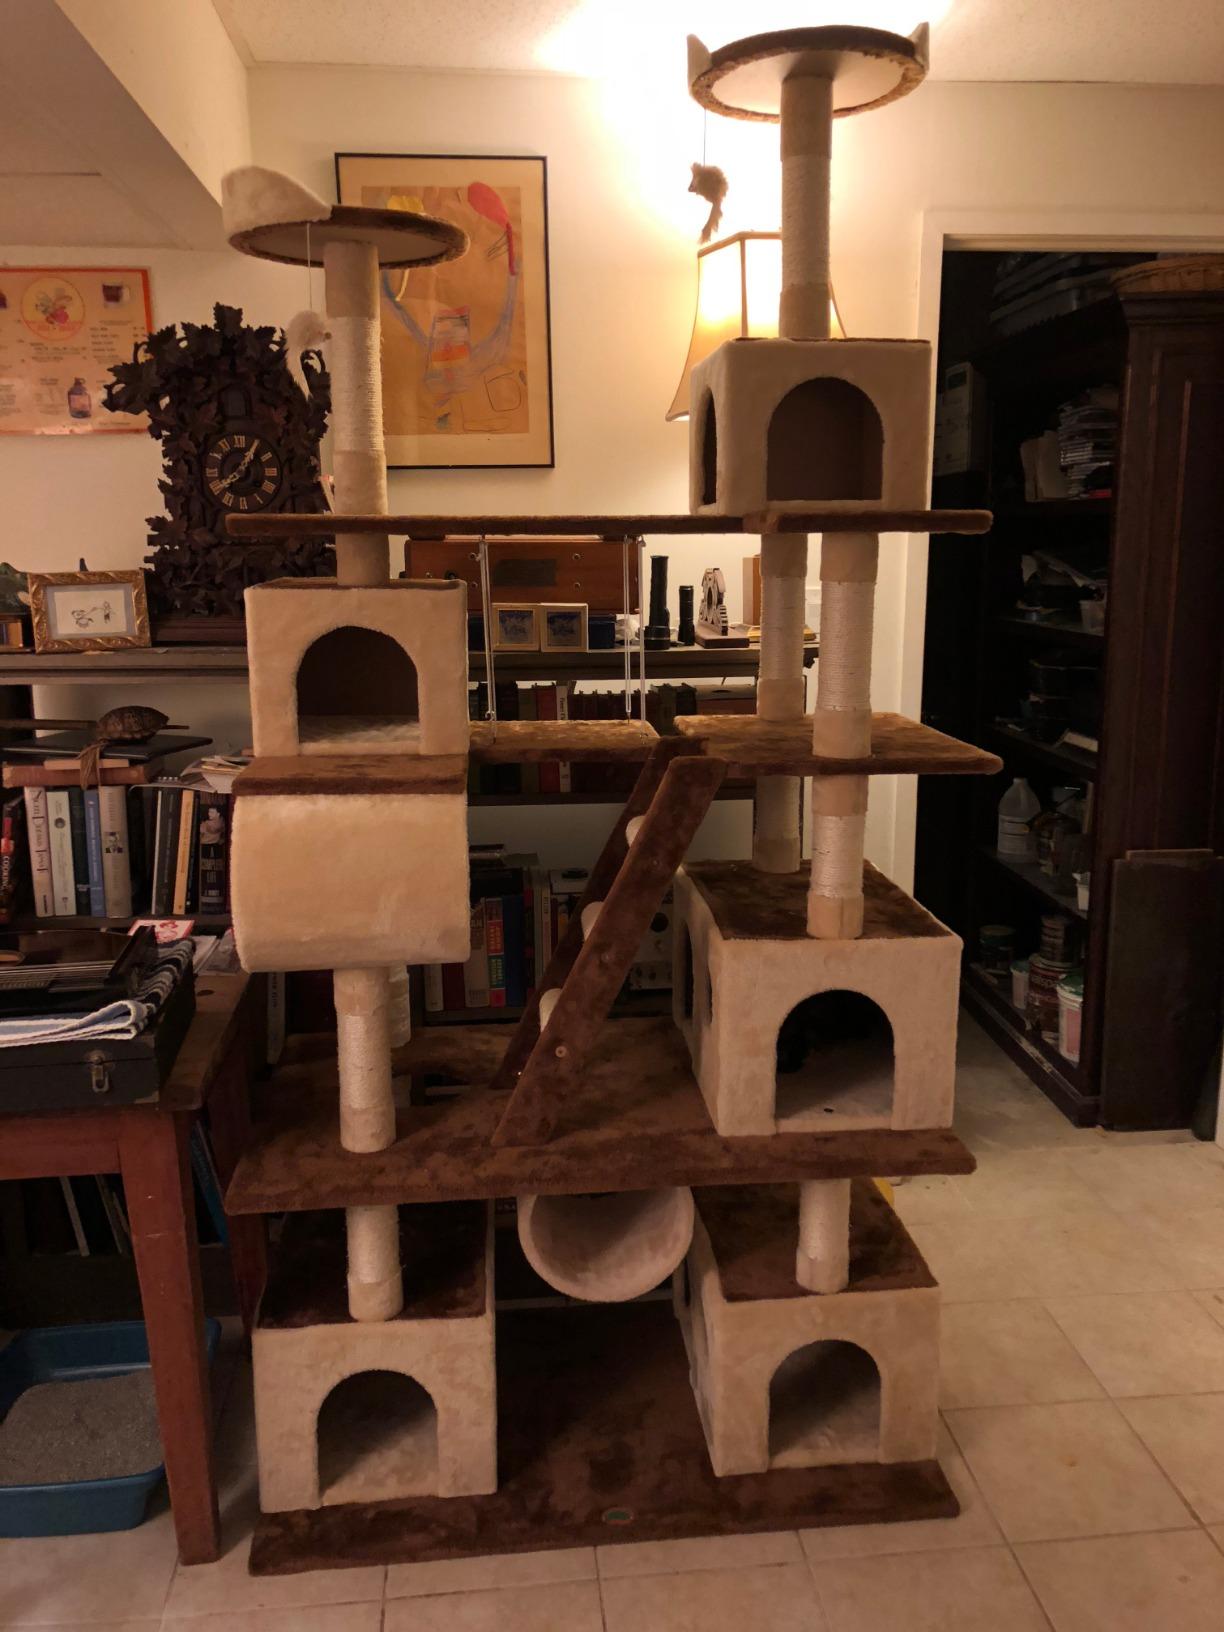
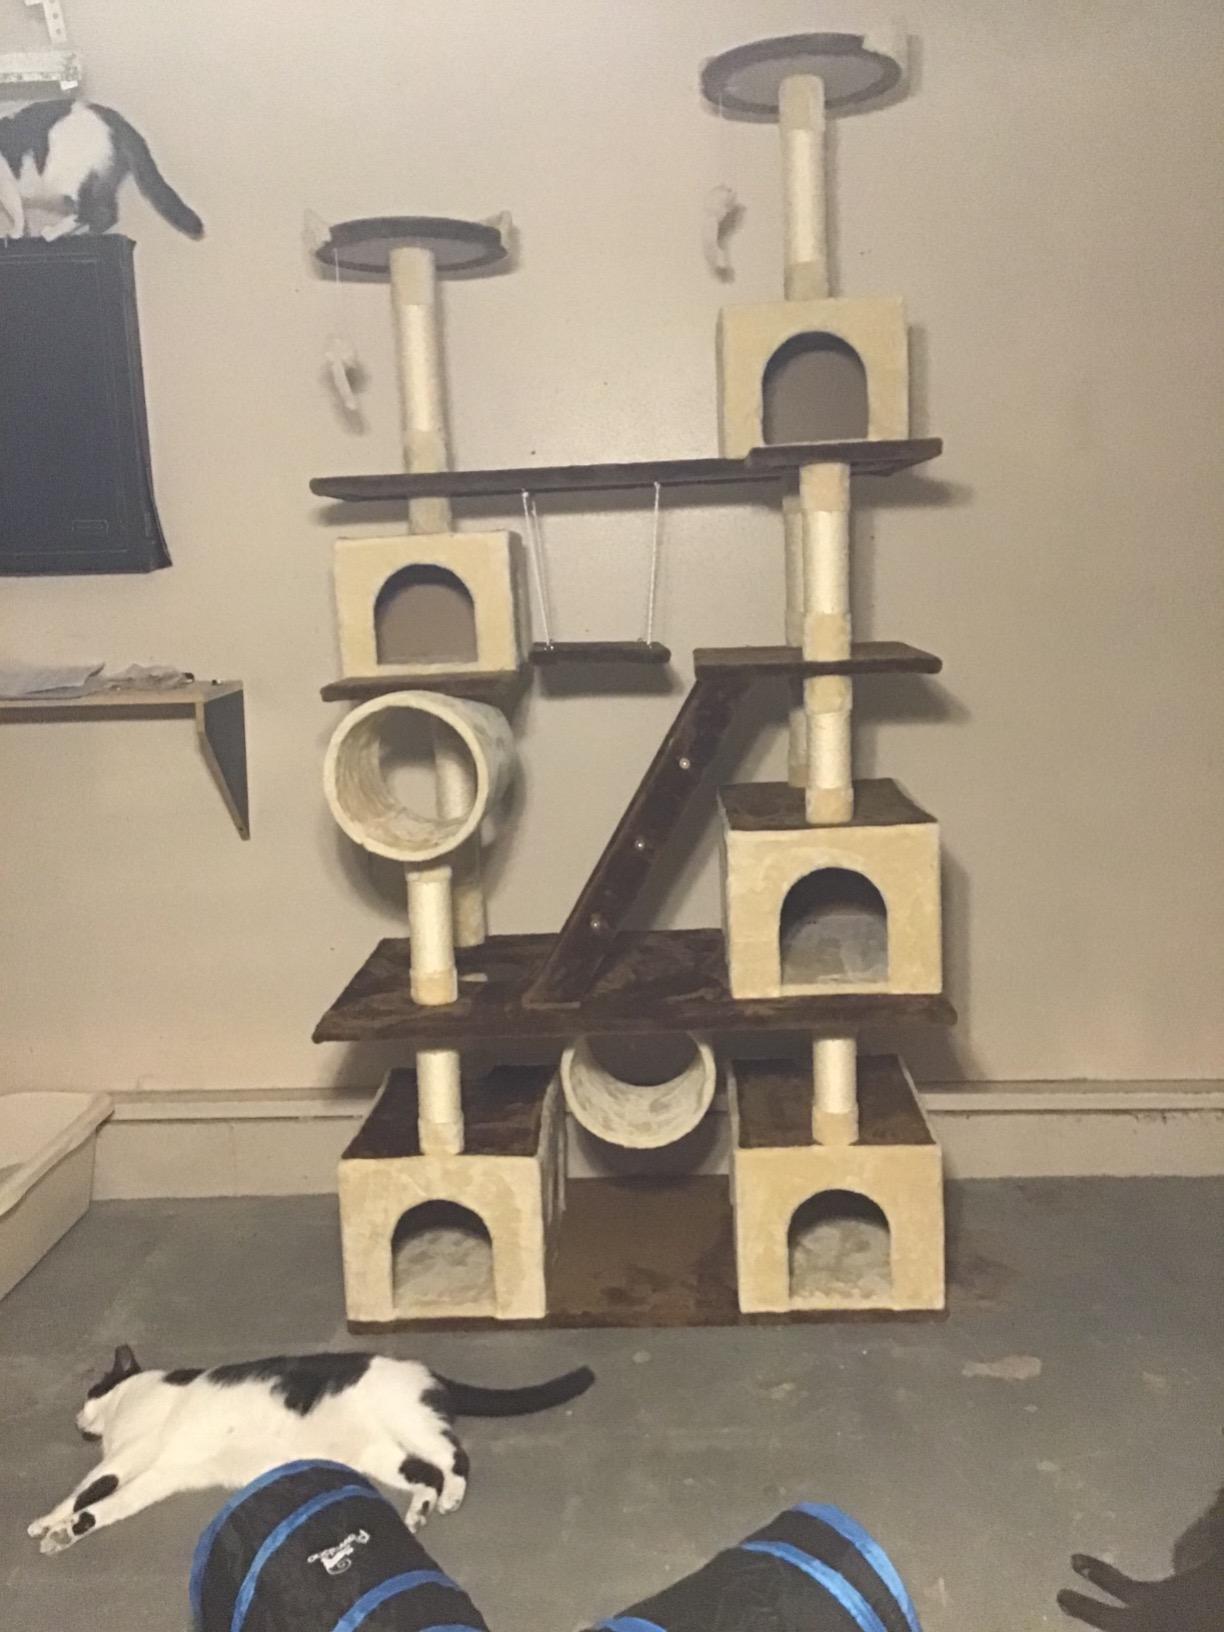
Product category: items_cat tree
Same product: yes